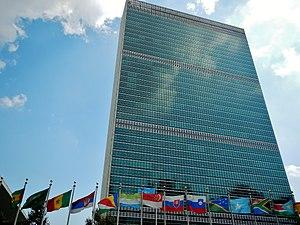
L’Organisation des Nations unies est une organisation internationale regroupant 193 États. La Charte des Nations unies est adoptée le 26 juin 1945 par 51 États, en remplacement de la Société des Nations. Elle entre officiellement en vigueur le 24 octobre 1945.